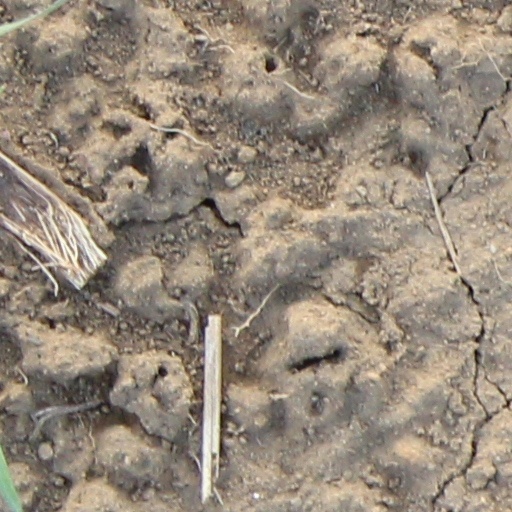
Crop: wheat